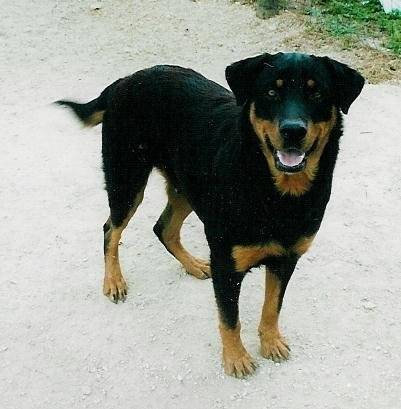
Label: dog